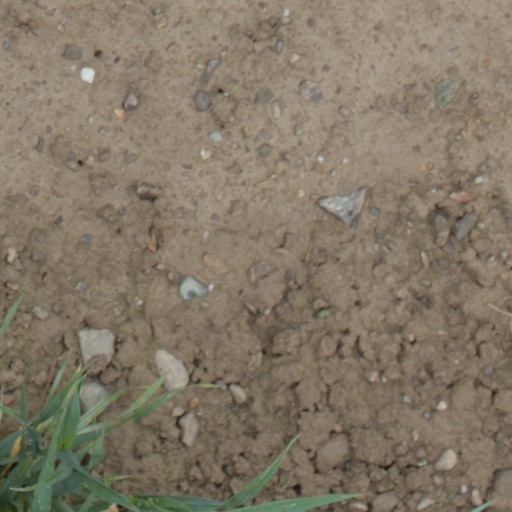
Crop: wheat